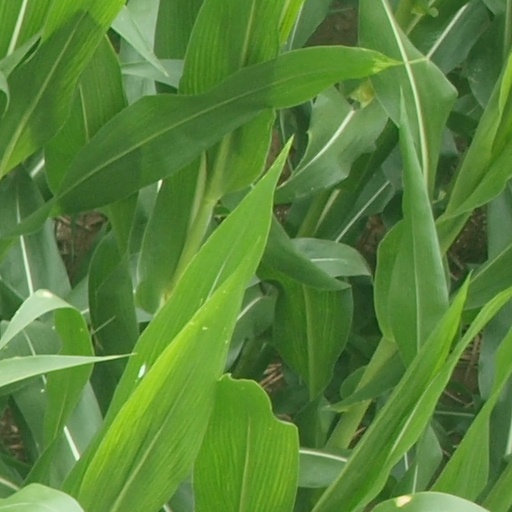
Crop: maize; corn